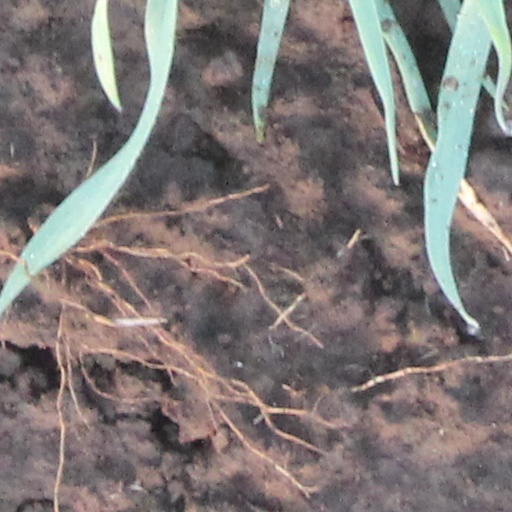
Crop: wheat